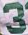
Number: 3